Fauré Le Page

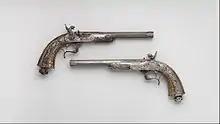
Two percussion exhibition pistols signed by Gilles Michel Louis Moutier-Le Page, dated 1849 and 1851

Arquebusier and fourbisseur in Paris (1842–1865). Gilles Michel Louis Moutier married Louis Didier Fauré's daughter. He succeeded Henri Le Page's in 1842 and used Le Page-Moutier as his signature.